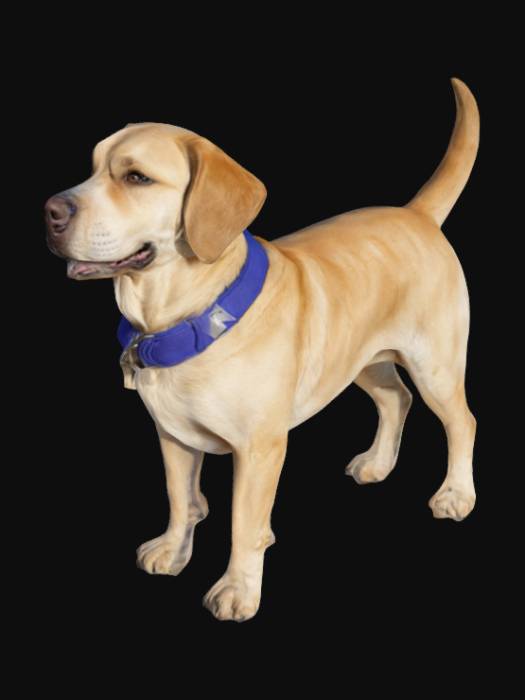
미적 점수 (1~10점): 1